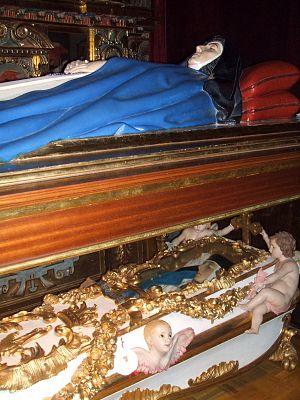
L'incorruptibilité est un état non explicable par la science la plupart du temps, essentiellement mis en valeur par les Églises catholique et orthodoxe, selon laquelle l'intervention divine permet à certains corps humains d'éviter le processus normal de décomposition après la mort. Les fidèles perçoivent ainsi l'incorruptibilité comme un signe de sainteté. Les corps qui subissent peu ou pas de putréfaction sont dits incorruptibles ou incorrompus.
Marie Férnande Coronel, en religion sœur Marie de Jesus de Agreda, née le 22 novembre 1602 est décédée le 24 mai 1665 à Ágreda, est une religieuse et une mystique espagnole.